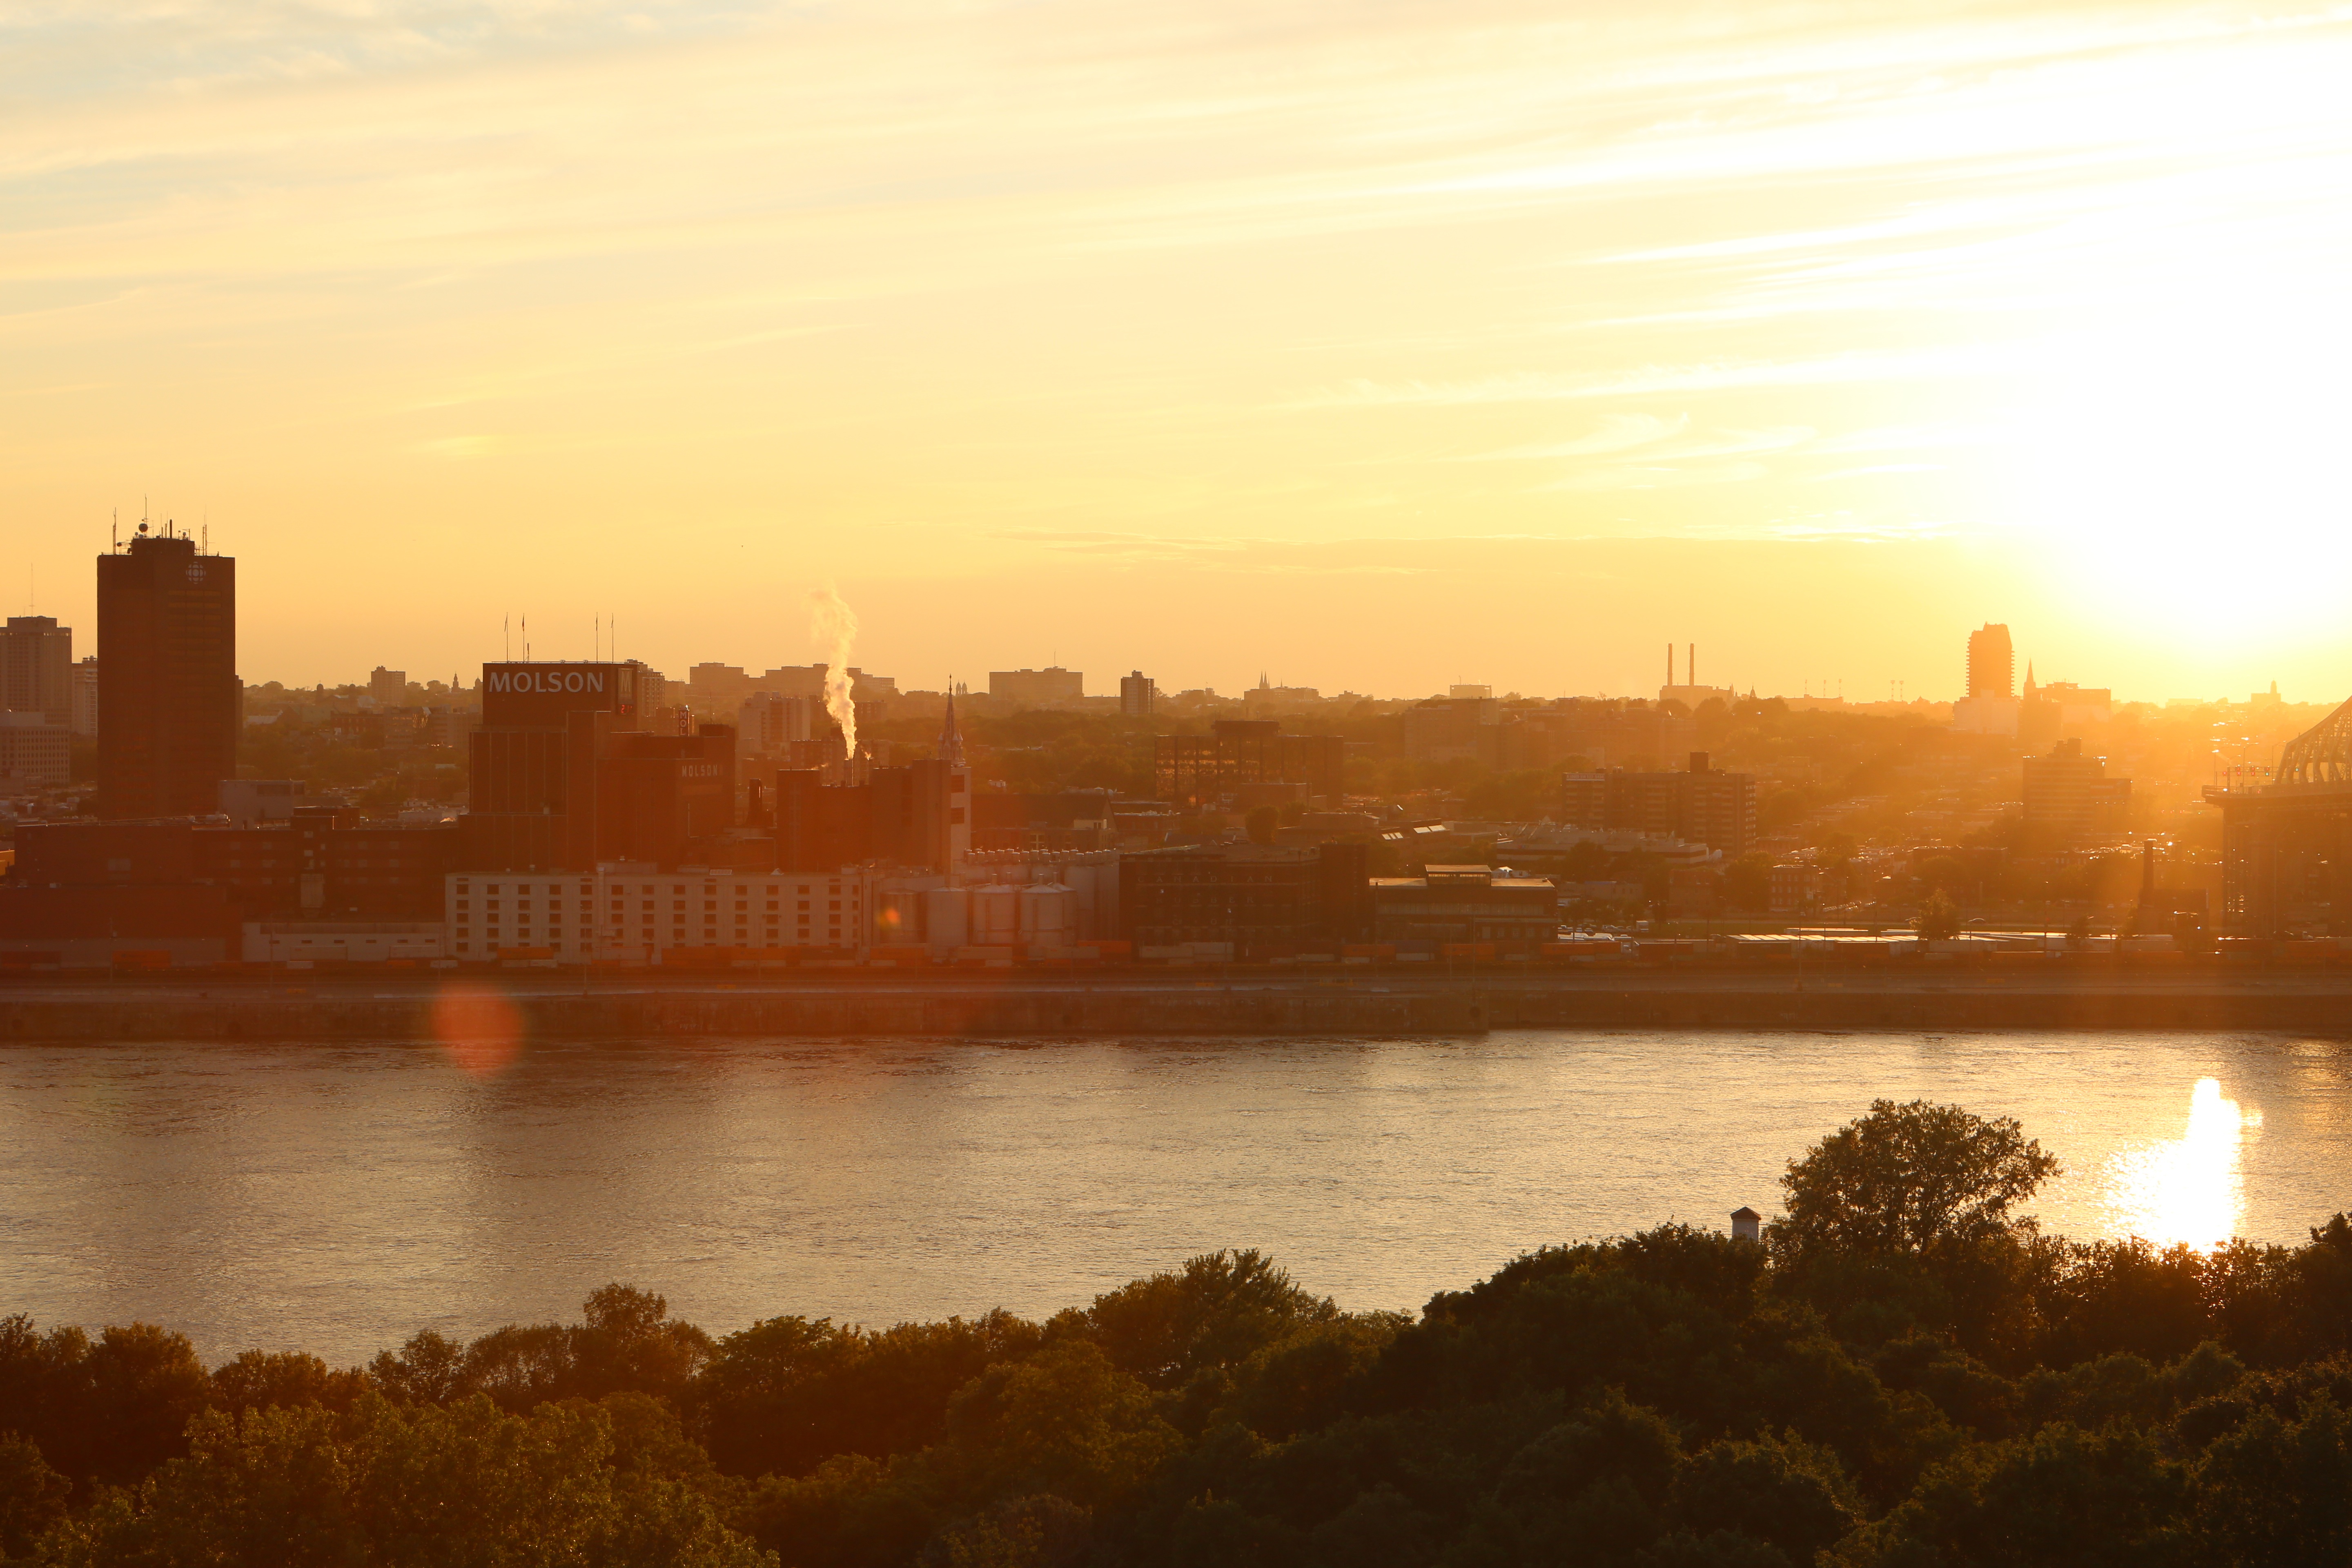
sea, water, horizon, sky, sun, sunrise, sunset, skyline, sunlight, morning, dawn, city, river, cityscape, dusk, evening, reflection, trees, buildings, montreal, afterglow, atmospheric phenomenon, molson